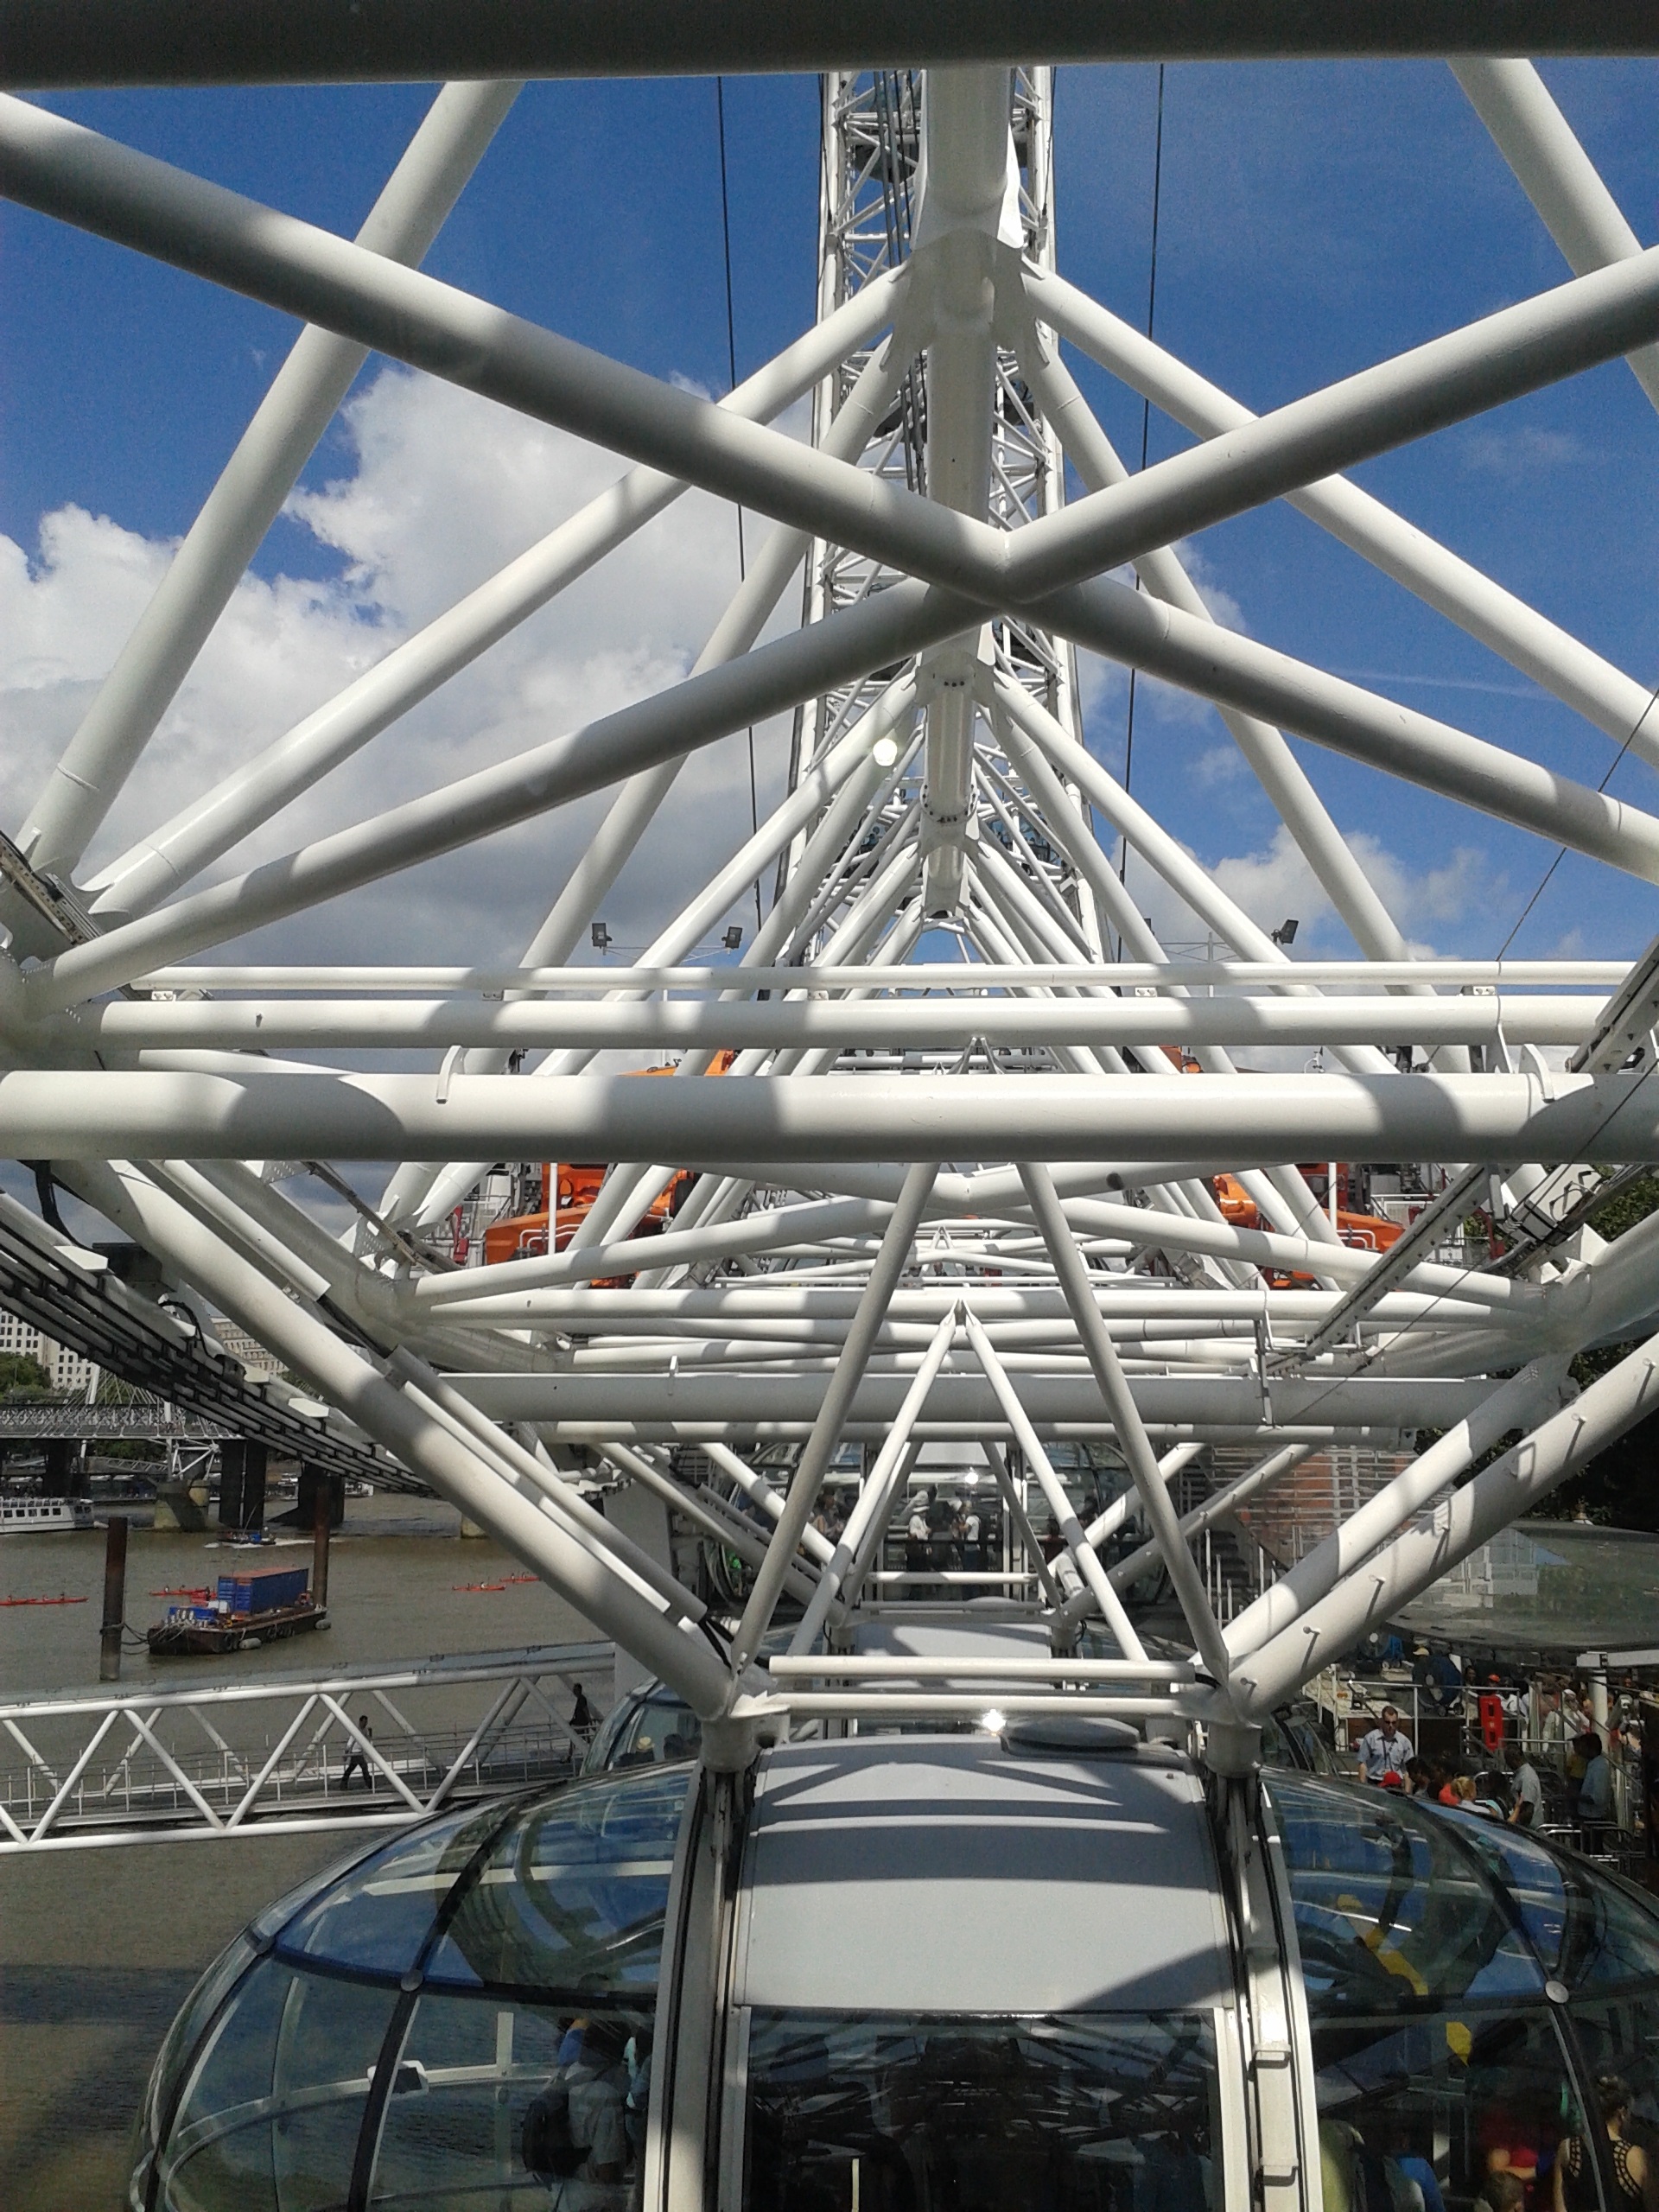
wheel, summer, vehicle, ferris wheel, mast, london eye, england, london, spokes, outlook, tourist attraction, united kingdom